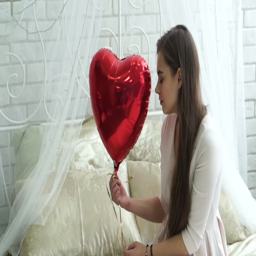
girl with red balloon in the shape of a heart